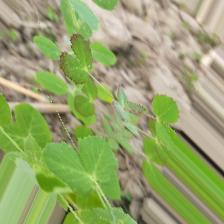
Label: Normal